Steven Ho (martial artist)

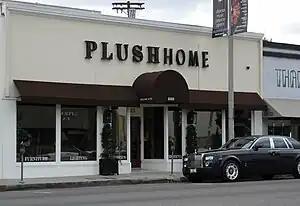
Plush Home's flagship showroom is located on Melrose Avenue in West Hollywood, California

Ho dropped out of Business School at Pepperdine University just a few classes shy of earning his bachelor's degree so that he could pursue his stunt career with Li. Shortly after meeting his wife, Nina Petronzio (an American interior designer and furniture designer), the couple established a boutique interior design firm in 2001.